The King of Pigs

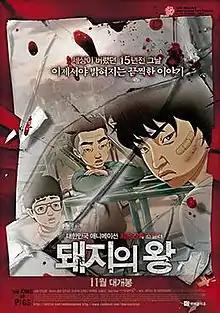
Film poster

The King of Pigs is a 2011 South Korean adult animated psychological drama thriller film directed by Yeon Sang-ho. It was Yeon's debut film, and was based on many of his former experiences in high school. The film was selected to be screened in the Directors' Fortnight section at the 2012 Cannes Film Festival, making it the first Korean film of its kind to be screened in Cannes. The film was highly polarizing, but was mostly praised for its realistic portrayal of bullying, violence, and systemic poverty and won three awards at the 2011 Busan International Film Festival. As the first adult animated film produced in South Korea, it, along with the film at the same year, "Leafie, A Hen into the Wild", was responsible for South Korea's increase in legitimacy in the animation industry.